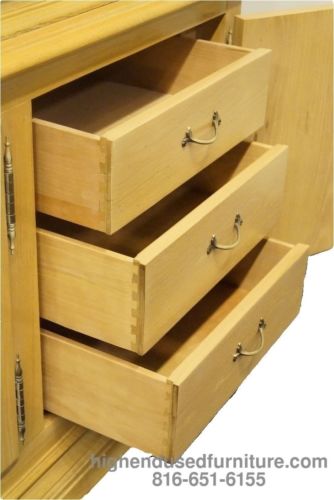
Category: cabinet